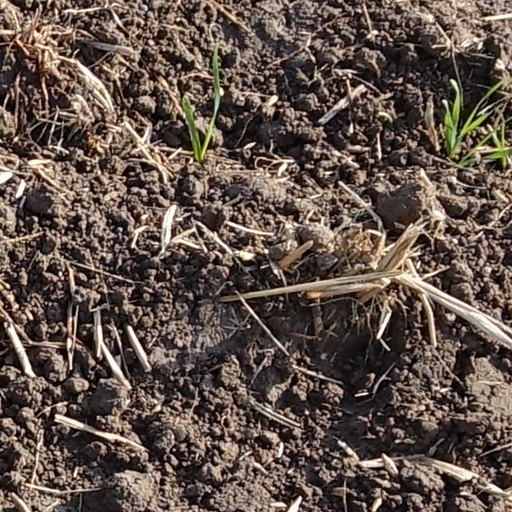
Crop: wheat